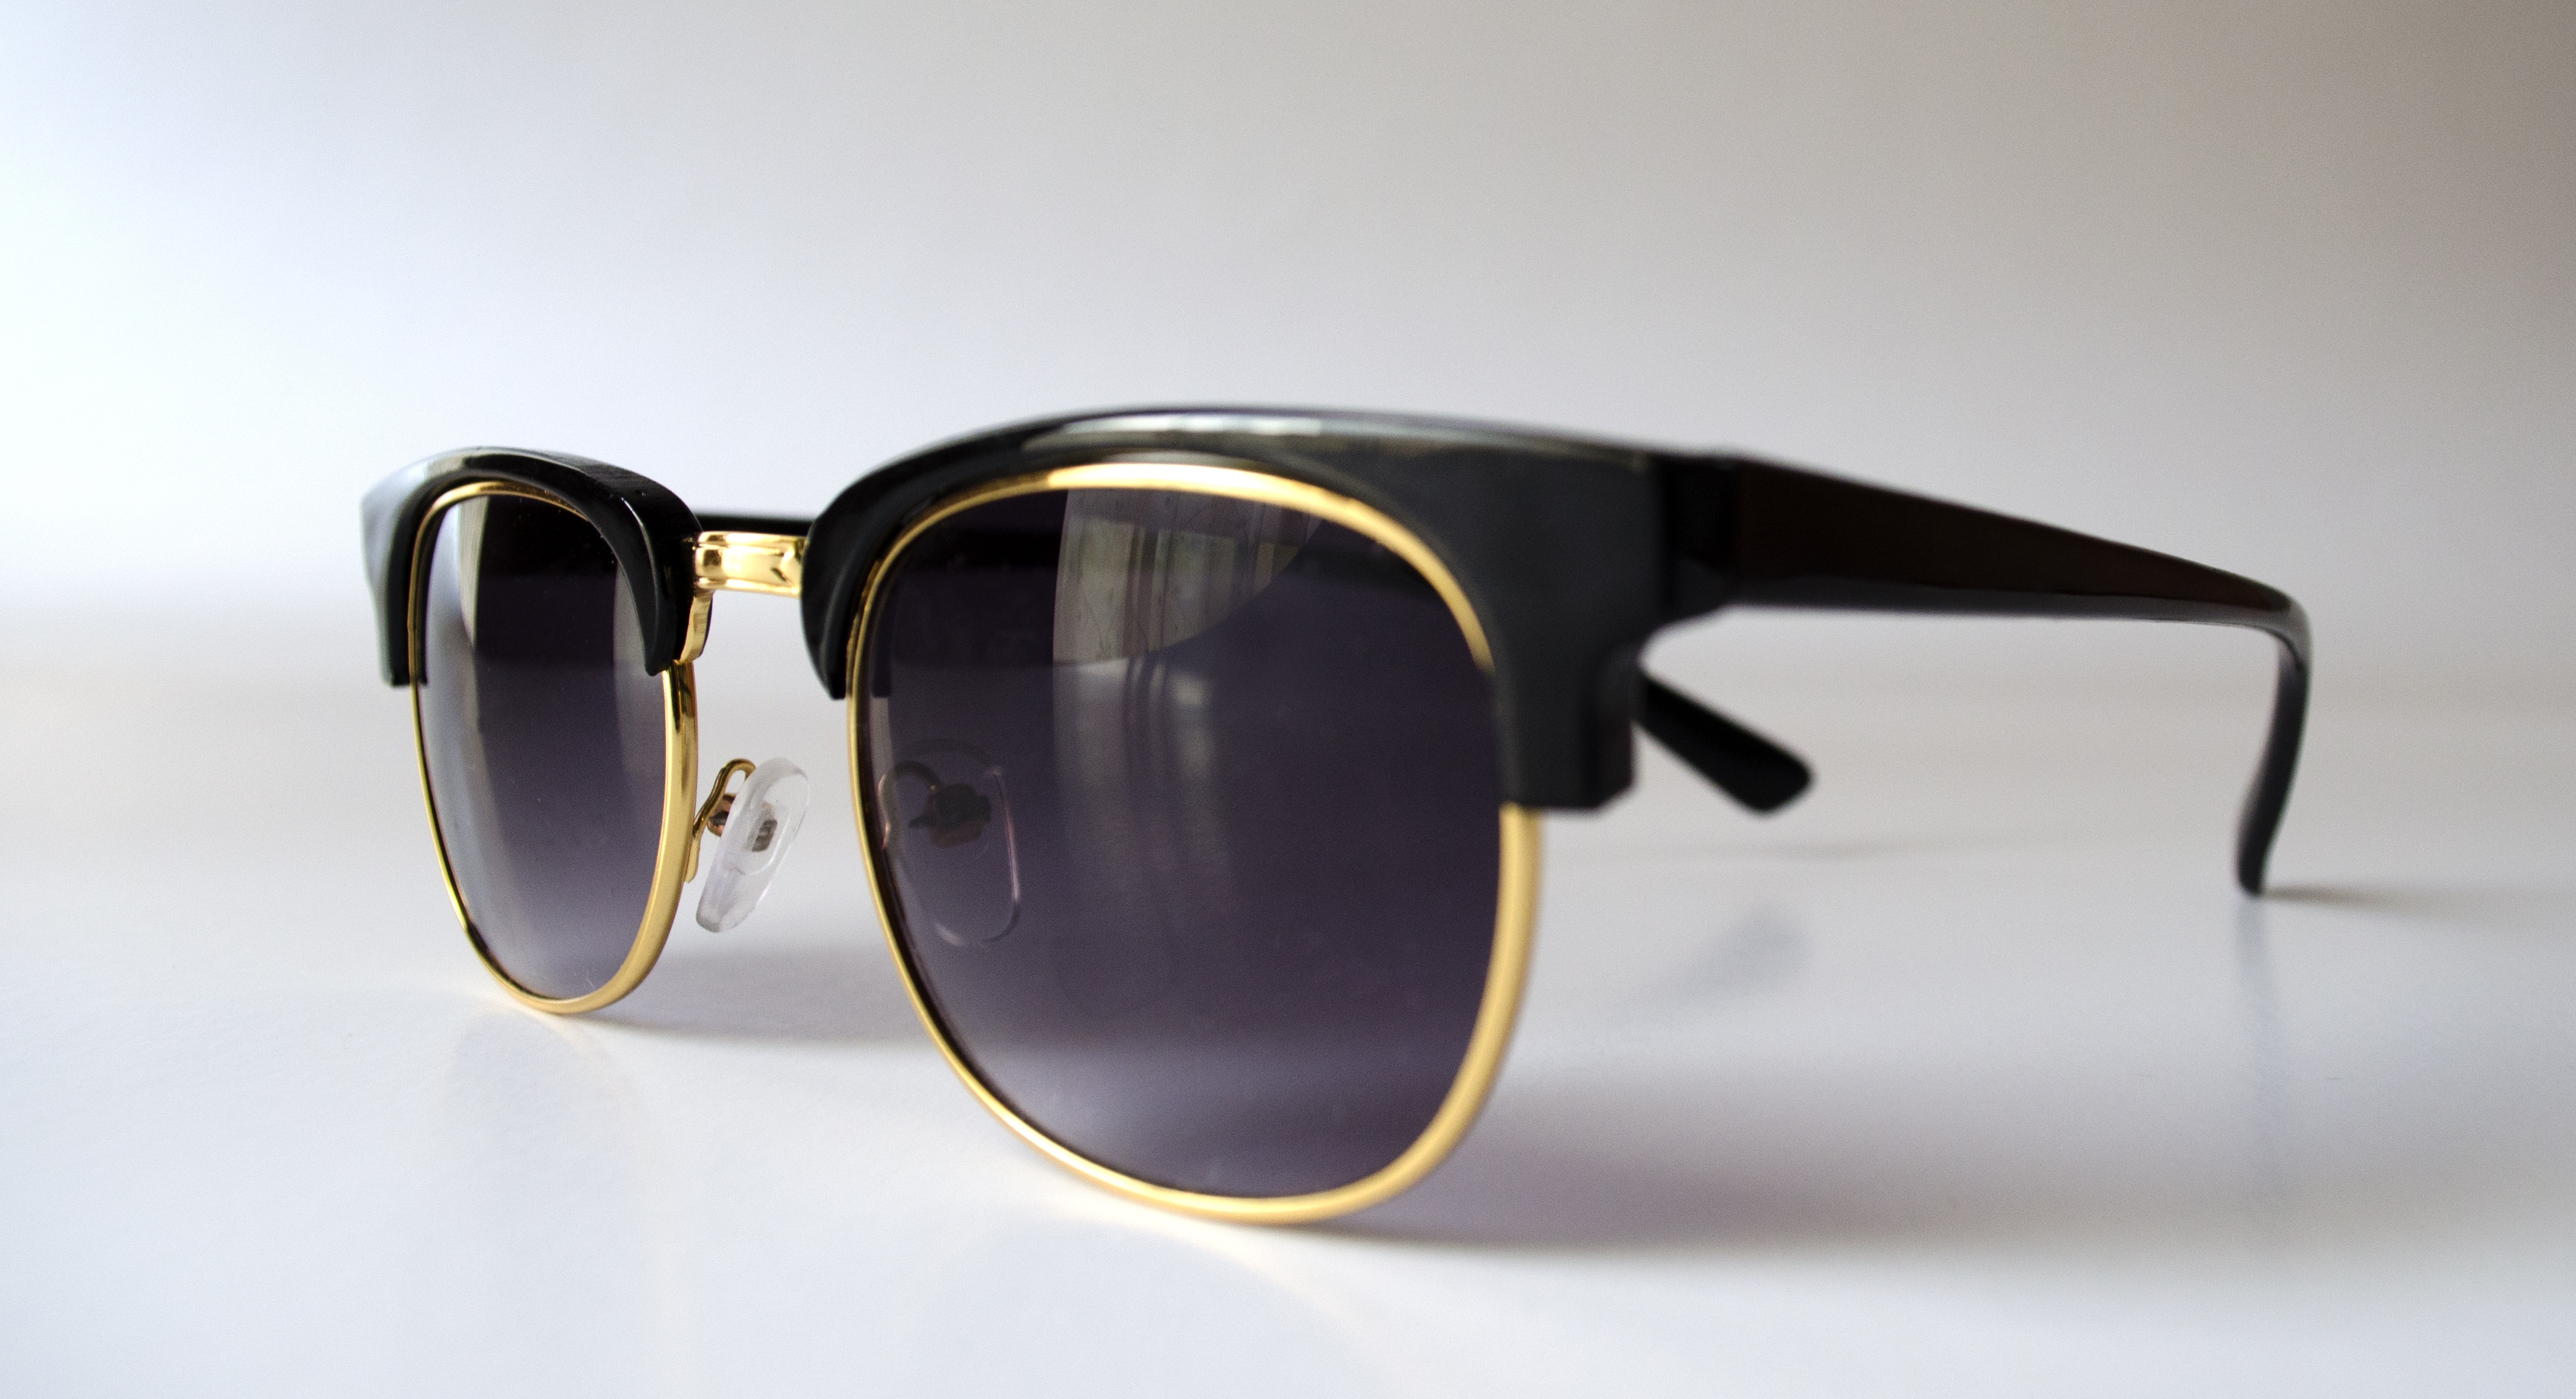
fashion, font, sunglasses, glasses, eyewear, fashion accessory, vision care